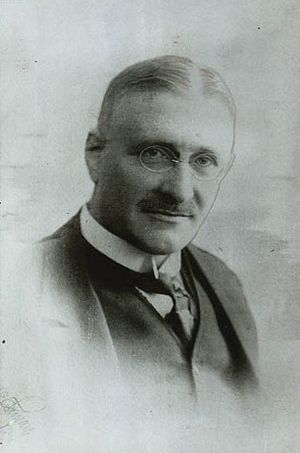
Anders Nordahl-Petersen
Anders Nordahl-Petersen
Anders Jørgen Christian Nordahl-Petersen var en dansk højskolemand, redaktør og forfatter.